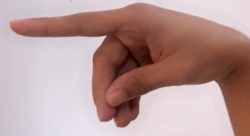
ASL sign: P